Lillian Dean

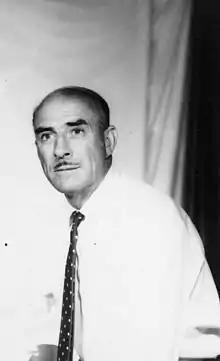
A portrait of Eric Charles Izod taken by Lillian Dean

In 1947 Dean and her colourist Margaret Dewhurst, decided to try working as a travelling photographic team. Arriving in Darwin in 1947 they discovered there was a real need for professional photographers. For the first two years they would do several months of photography and then drive back to Sydney to do the film processing after which they drove back to Darwin to deliver the product.